Mahamat Zene Cherif

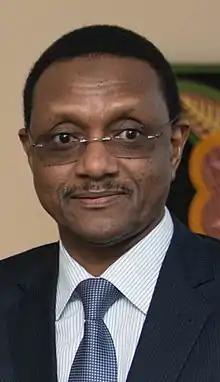
Mahamat Zene Cherif in 2018

Mahamat Zene Cherif (born 1964) born in Moussoro a city located in the north he is a Chadian diplomat and politician. He served as Minister of Foreign Affairs of Chad from December 2017 to his resignation in September 2022. before serving as the Minister of Communication for a brief stint and then being re-appointed in May 2021 to once again continue as the Minister of Foreign Affairs. He previously served as the Permanent Representative of Chad to the United Nations in New York. He belongs to the toubou ethnic group.